Zoning

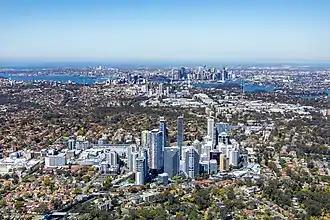
Aerial view of Chatswood, Australia, looking towards Sydney. The boundaries between low density residential, commercial and industrial zones are clearly visible.

The primary purpose of single-use zoning is to geographically separate uses that are thought to be incompatible. In practice, zoning is also used to prevent new development from interfering with existing uses and/or to preserve the character of a community.